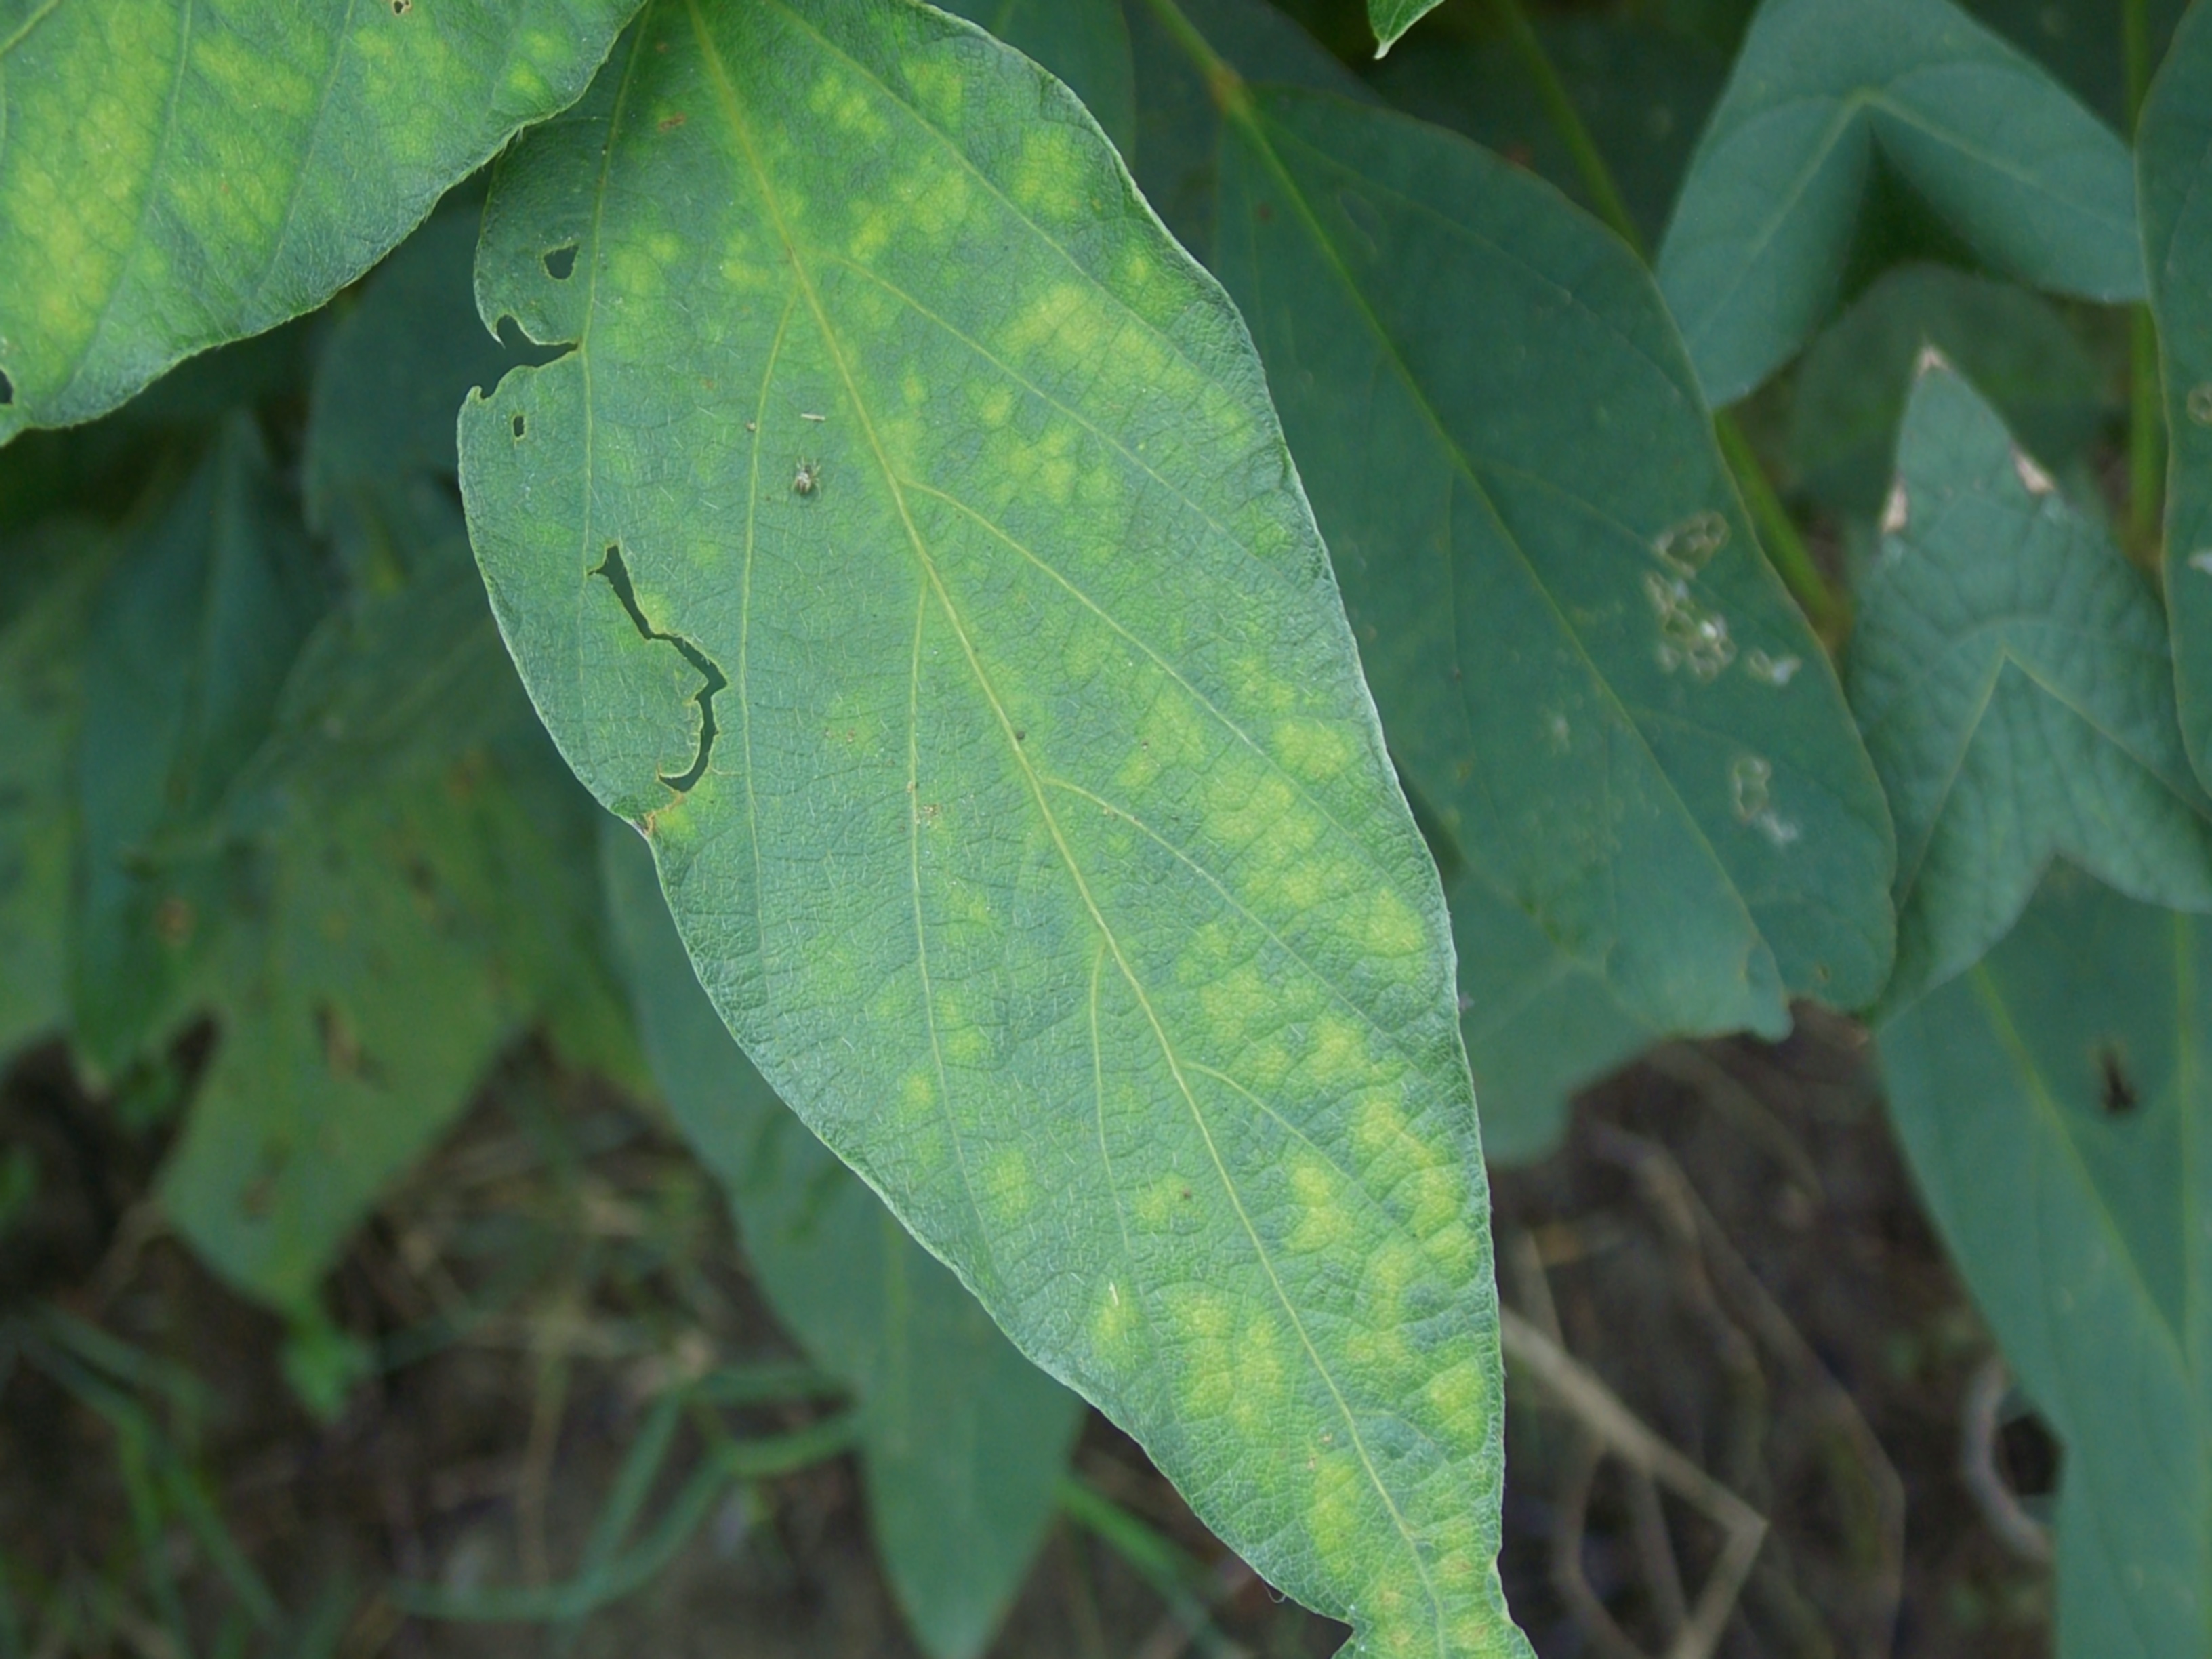
Label: Disease